Maximum Capacity

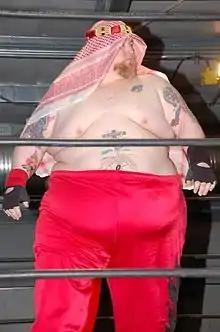

Michael Stanco (August 2, 1968 – August 21, 2014) was an American professional wrestler, better known by his ring name Maximum Capacity, and is billed in many independent promotions as the "World's Largest Athlete".